Grumes

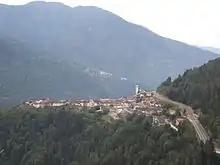
Grumes visto da Grauno

Grumes is a "frazione" of the "comune" of Altavalle in Trentino in the northern Italian region Trentino-Alto Adige/Südtirol, located about northeast of Trento.